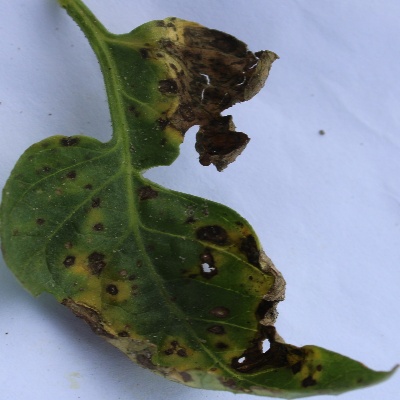
Crop: Tomato
Condition: leaf blight